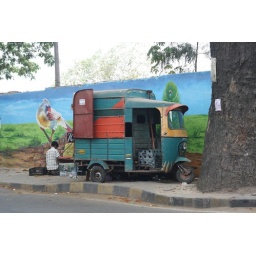
man and his giant auto by the mural wall